Wynonna Judd

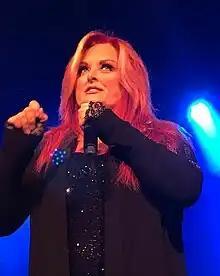
Judd in concert at The Birchmere in Alexandria, Virginia, 2018

Wynonna Ellen Judd, known simply as Wynonna (born Christina Claire Ciminella; May 30, 1964), is an American country music singer. She is one of the most widely recognized and awarded female country musicians in history. She has had 19 No. 1 singles, including those with The Judds. She first rose to fame in the 1980s alongside her mother, Naomi, in their mother-daughter country music duo, The Judds. They released seven albums on Curb Records, in addition to 26 singles, of which 14 were No. 1 hits.